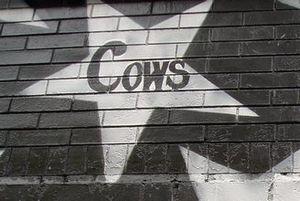
The Cows est un groupe de noise rock américain, originaire de Minneapolis, dans le Minnesota. Il est formé en 1987 et dissous en 1998. Les membres étaient connus pour leur mélange sans égal de punk rock et de blues, le tout accompagné d'une bonne dose de bruit.